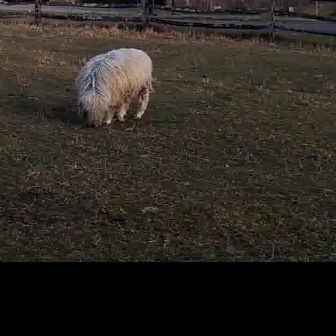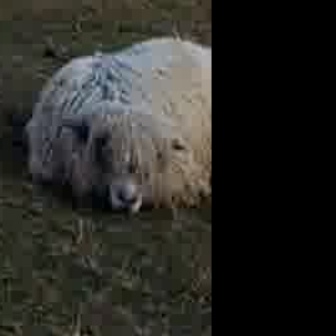
  Please identify the target specified by the bounding box [71,45,153,127] in the first image and locate it in the second image. Return the coordinates in [x_min,y_min,x_max,y_max] format.
Answer: [20,31,209,220]